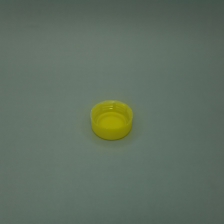
Color: yellow/gold
Cap type: standard cap